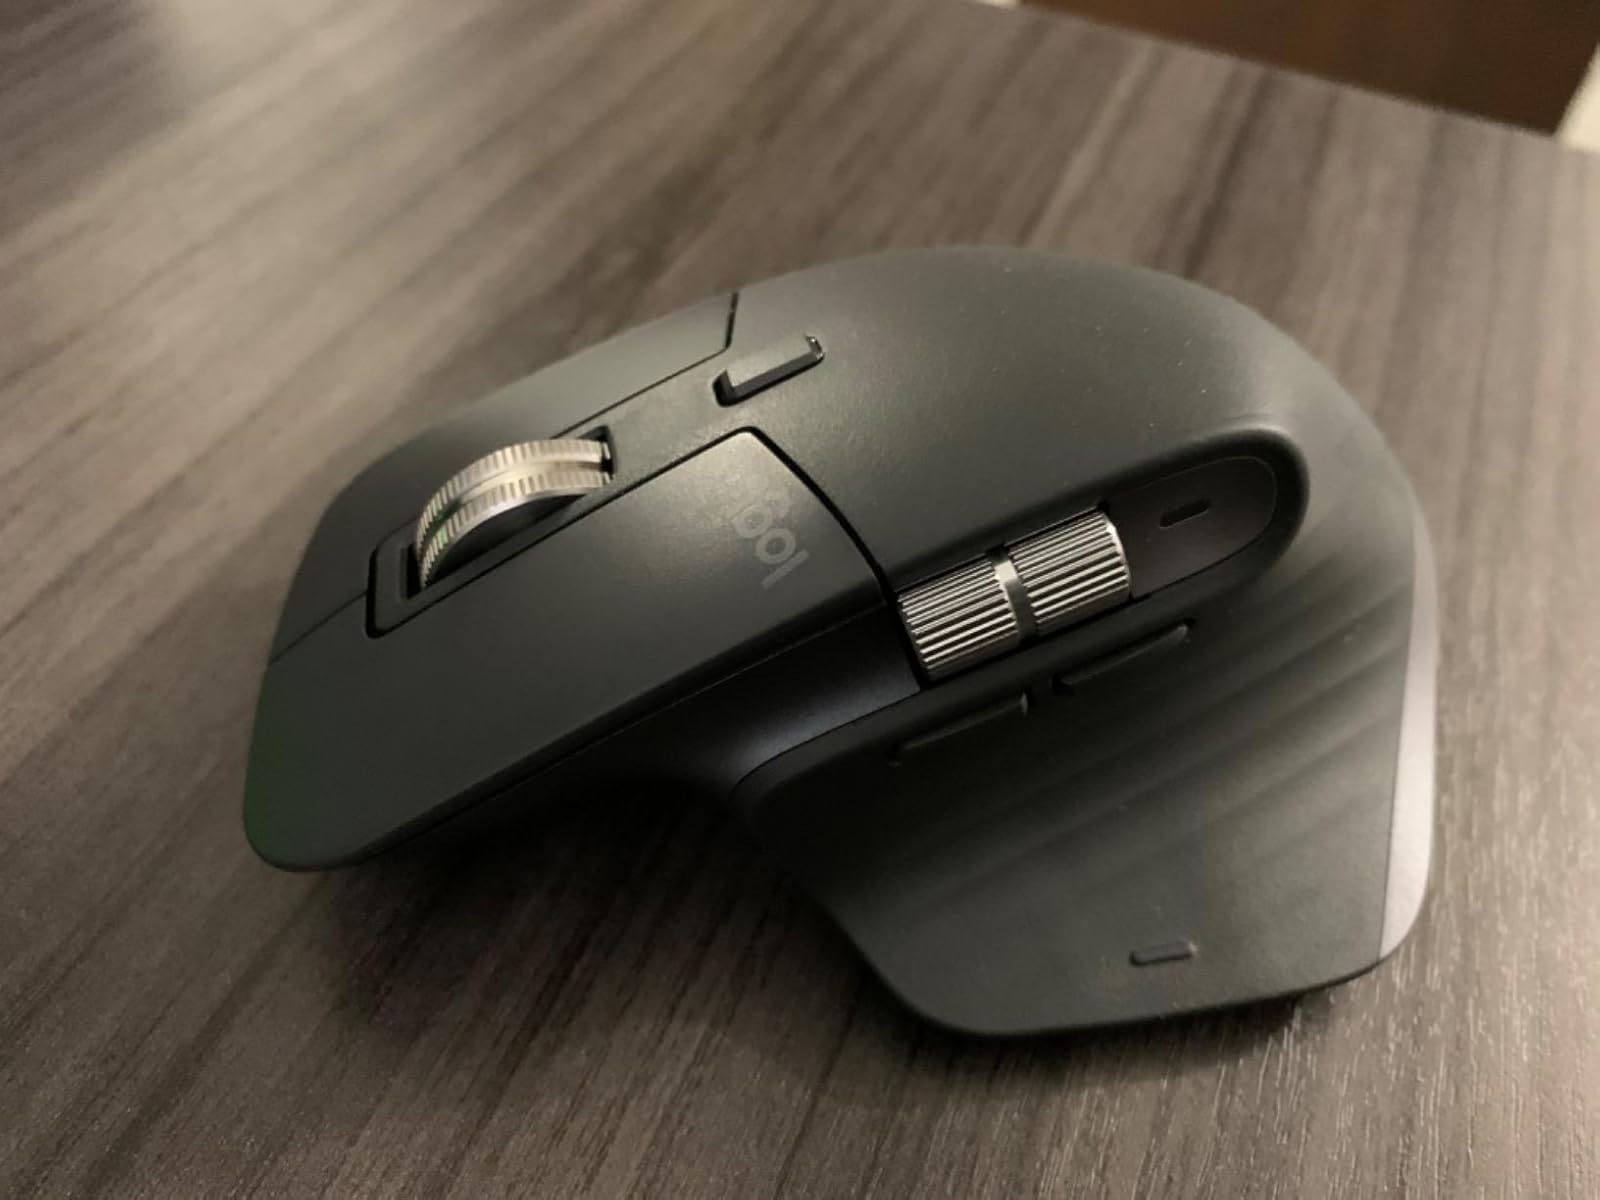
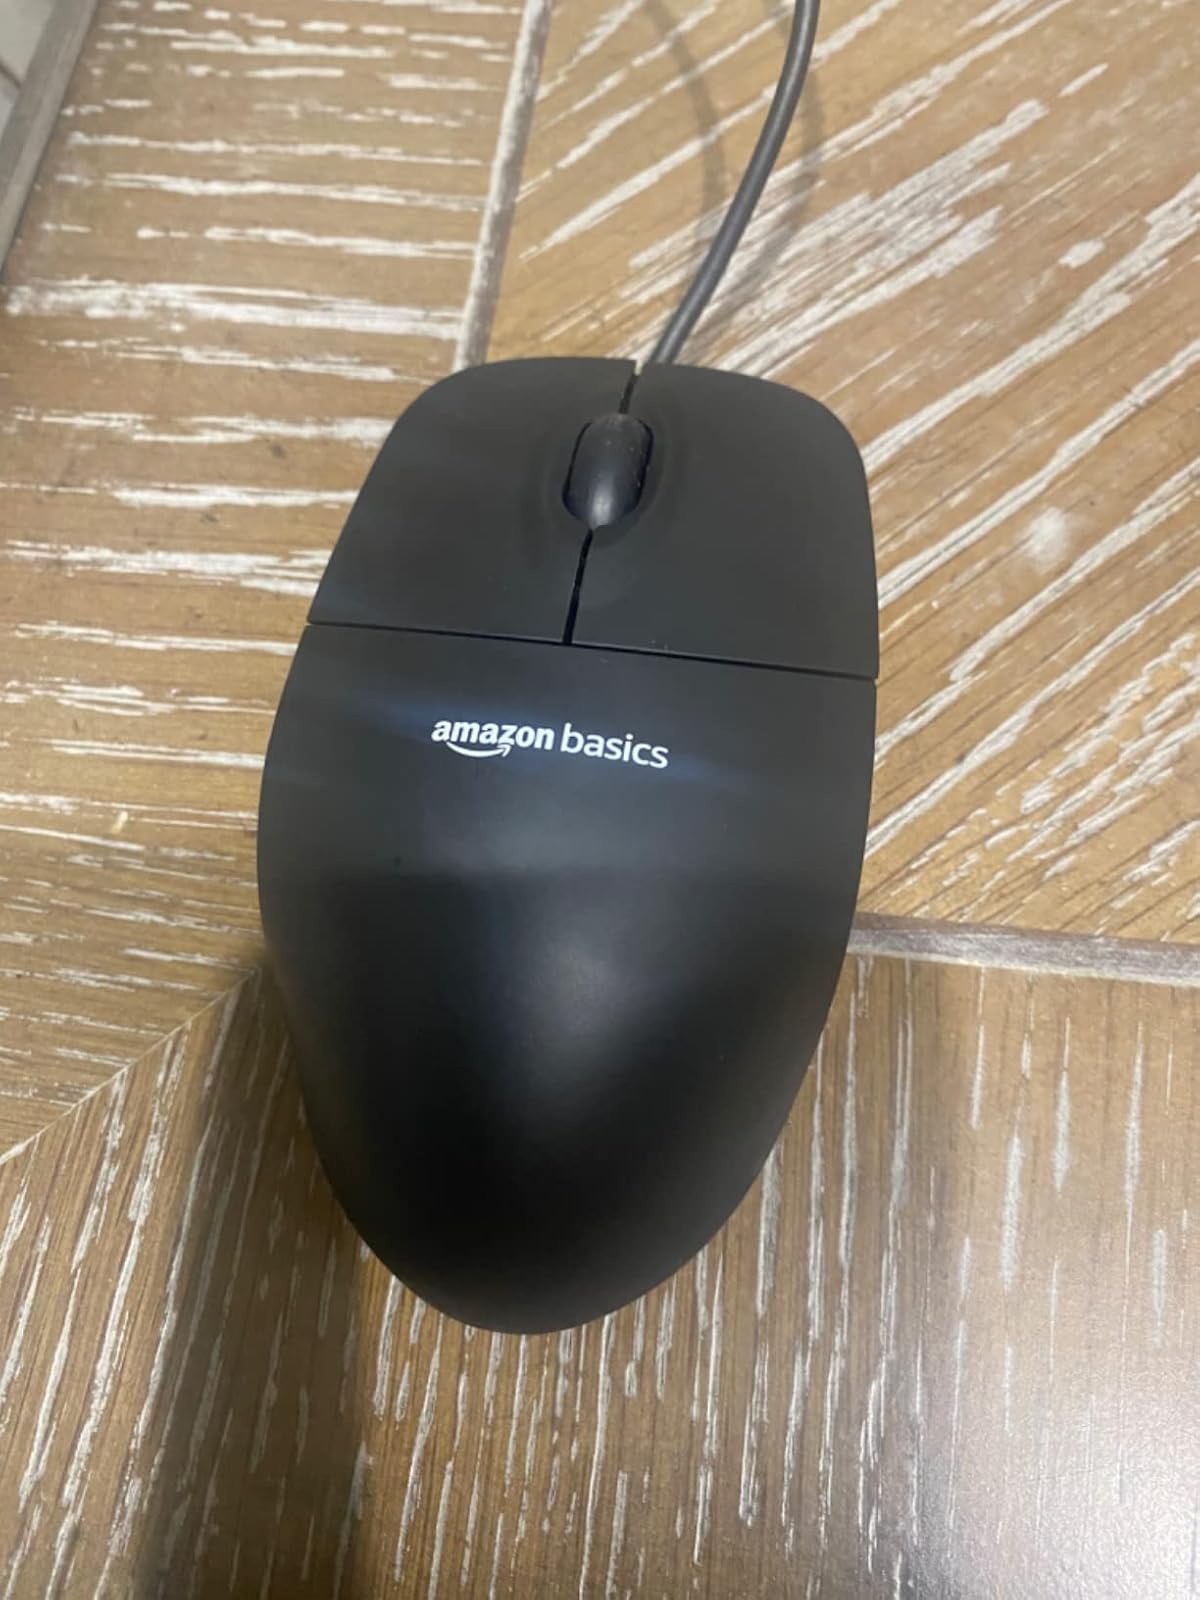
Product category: mouse
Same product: no